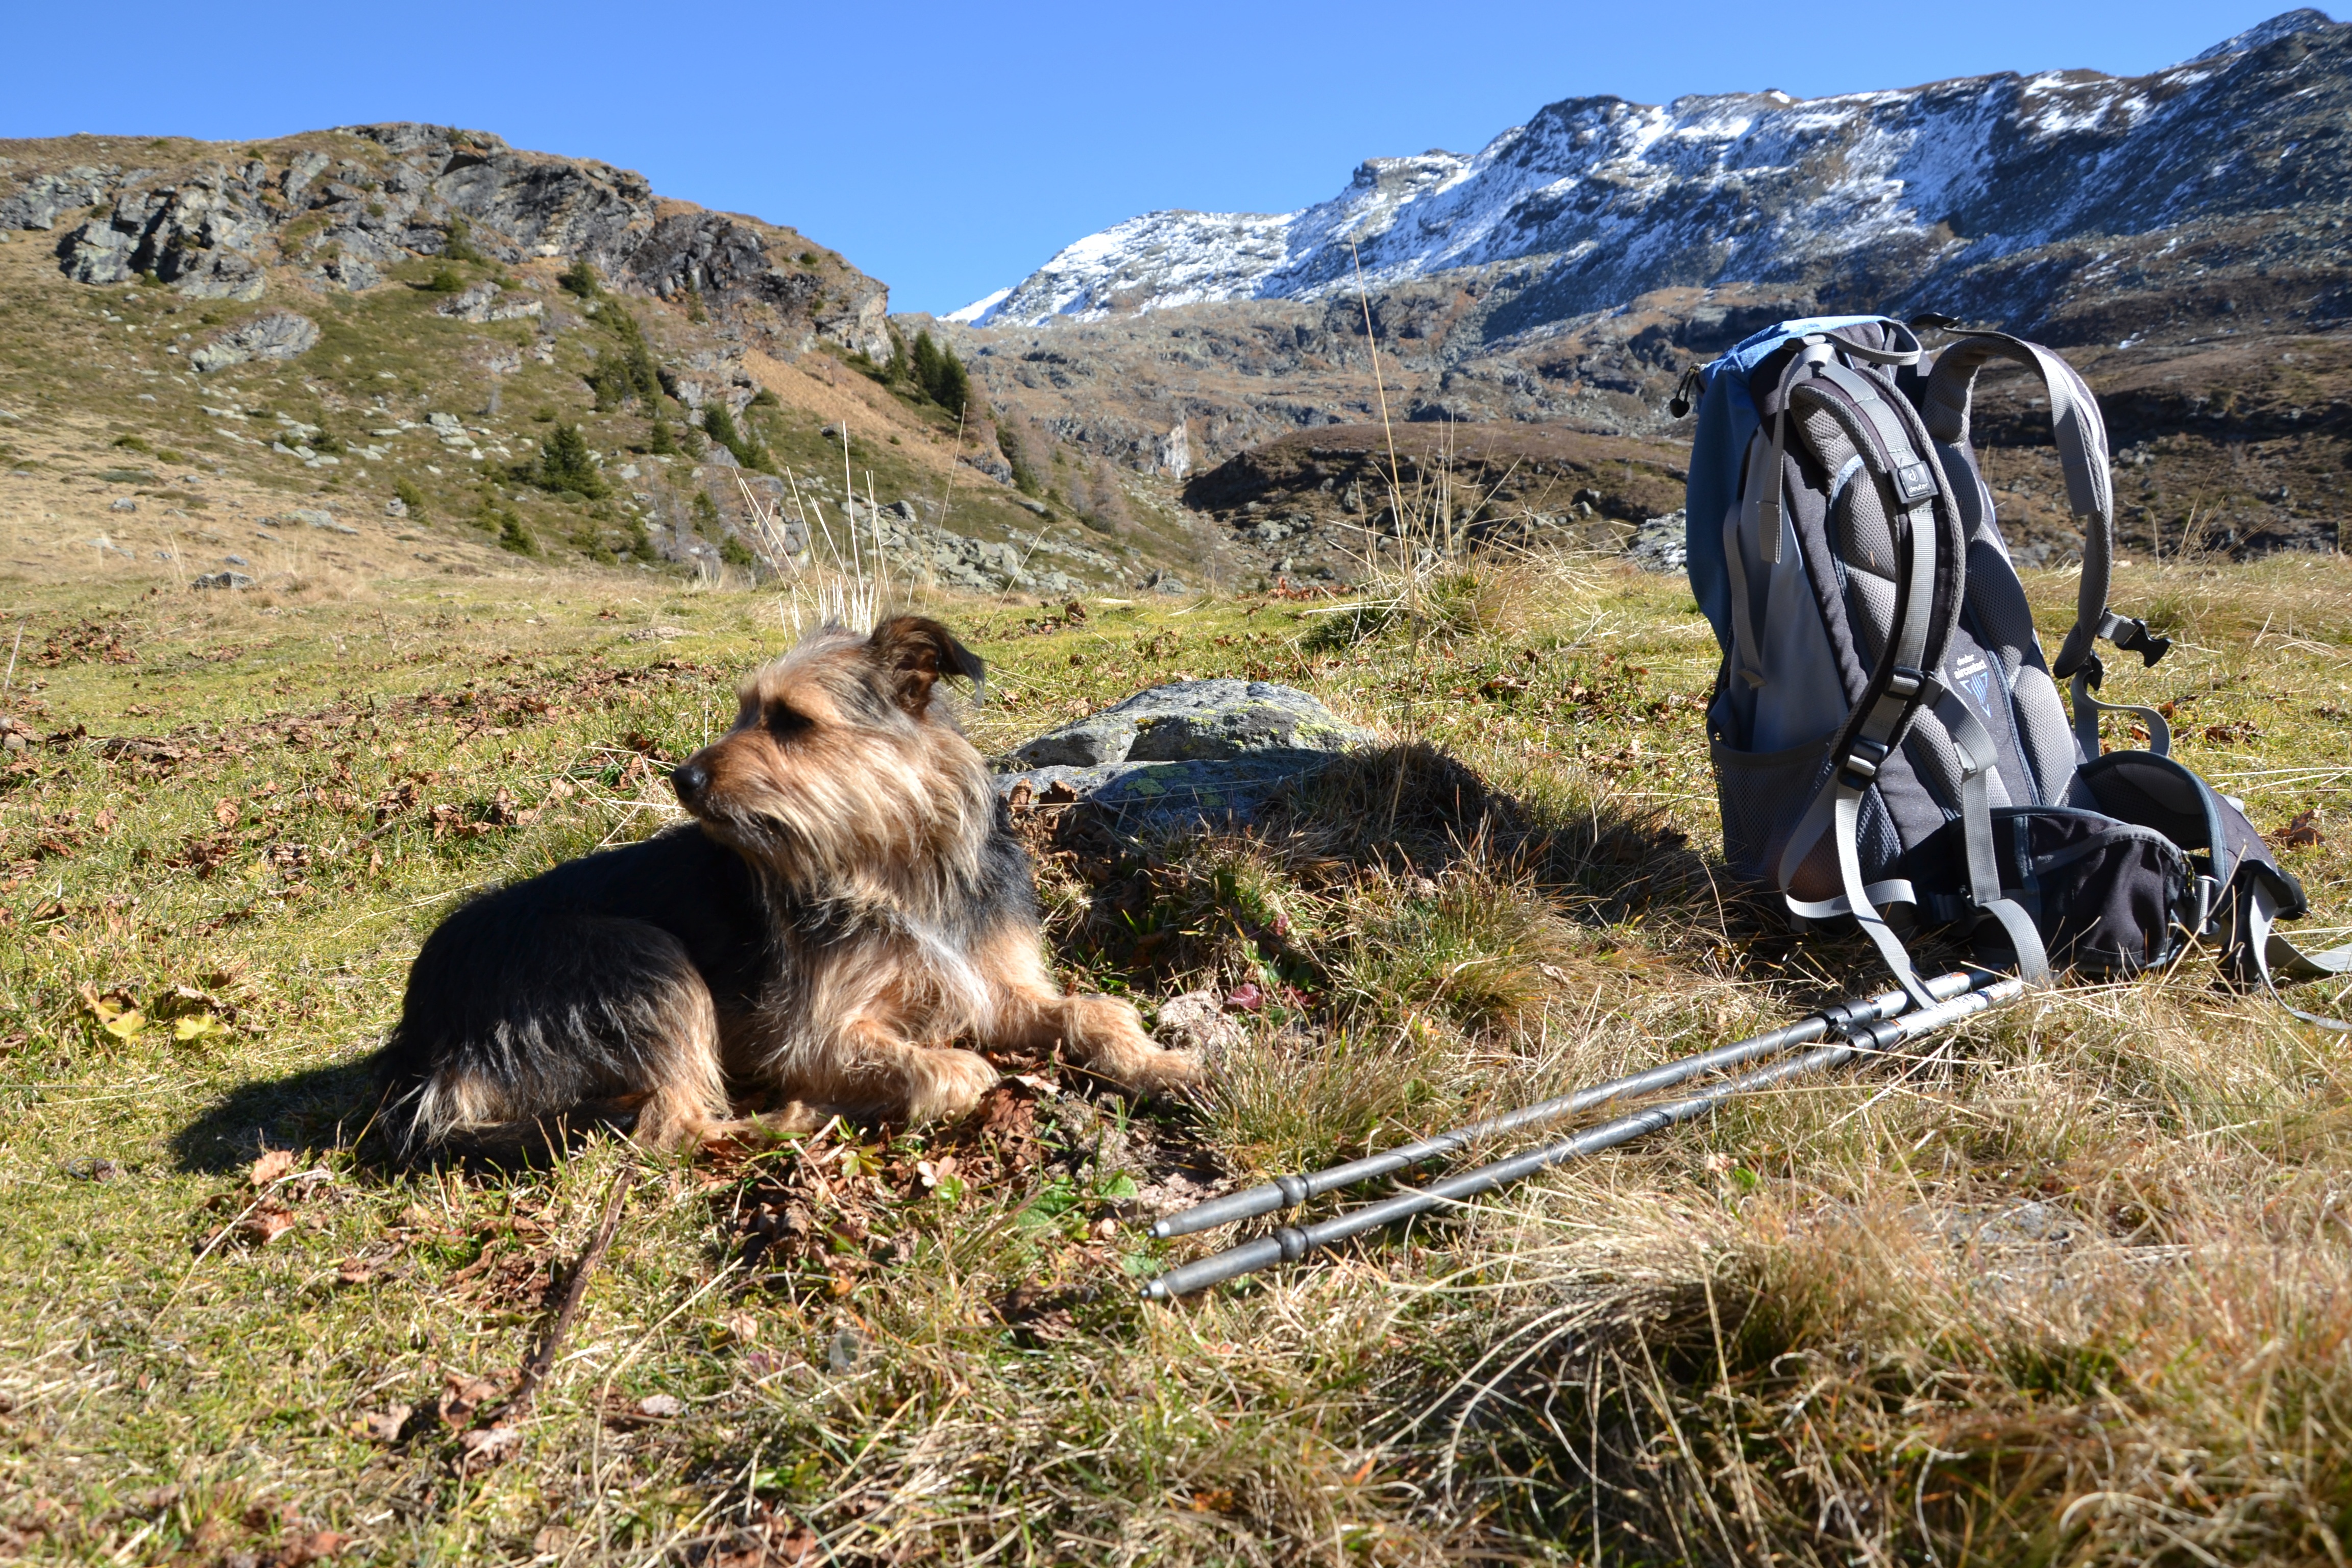
landscape, nature, wilderness, walking, hiking, adventure, backpack, dog, wildlife, hike, mammal, rest, friend, mountains, break, comrade, dog like mammal